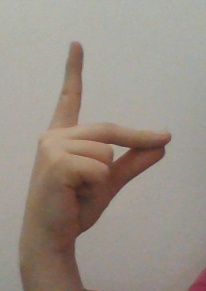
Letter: ta